Onkel Toms Hütte (Berlin U-Bahn)

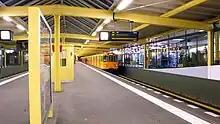
Platform

The station, designed by Alfred Grenander, came into service on 22 December 1929 as the centre of the modernist "" housing estate, built between 1926 and 1932 by architects Bruno Taut, Hugo Häring, and others. Two strip malls and a small cinema were added in 1932.